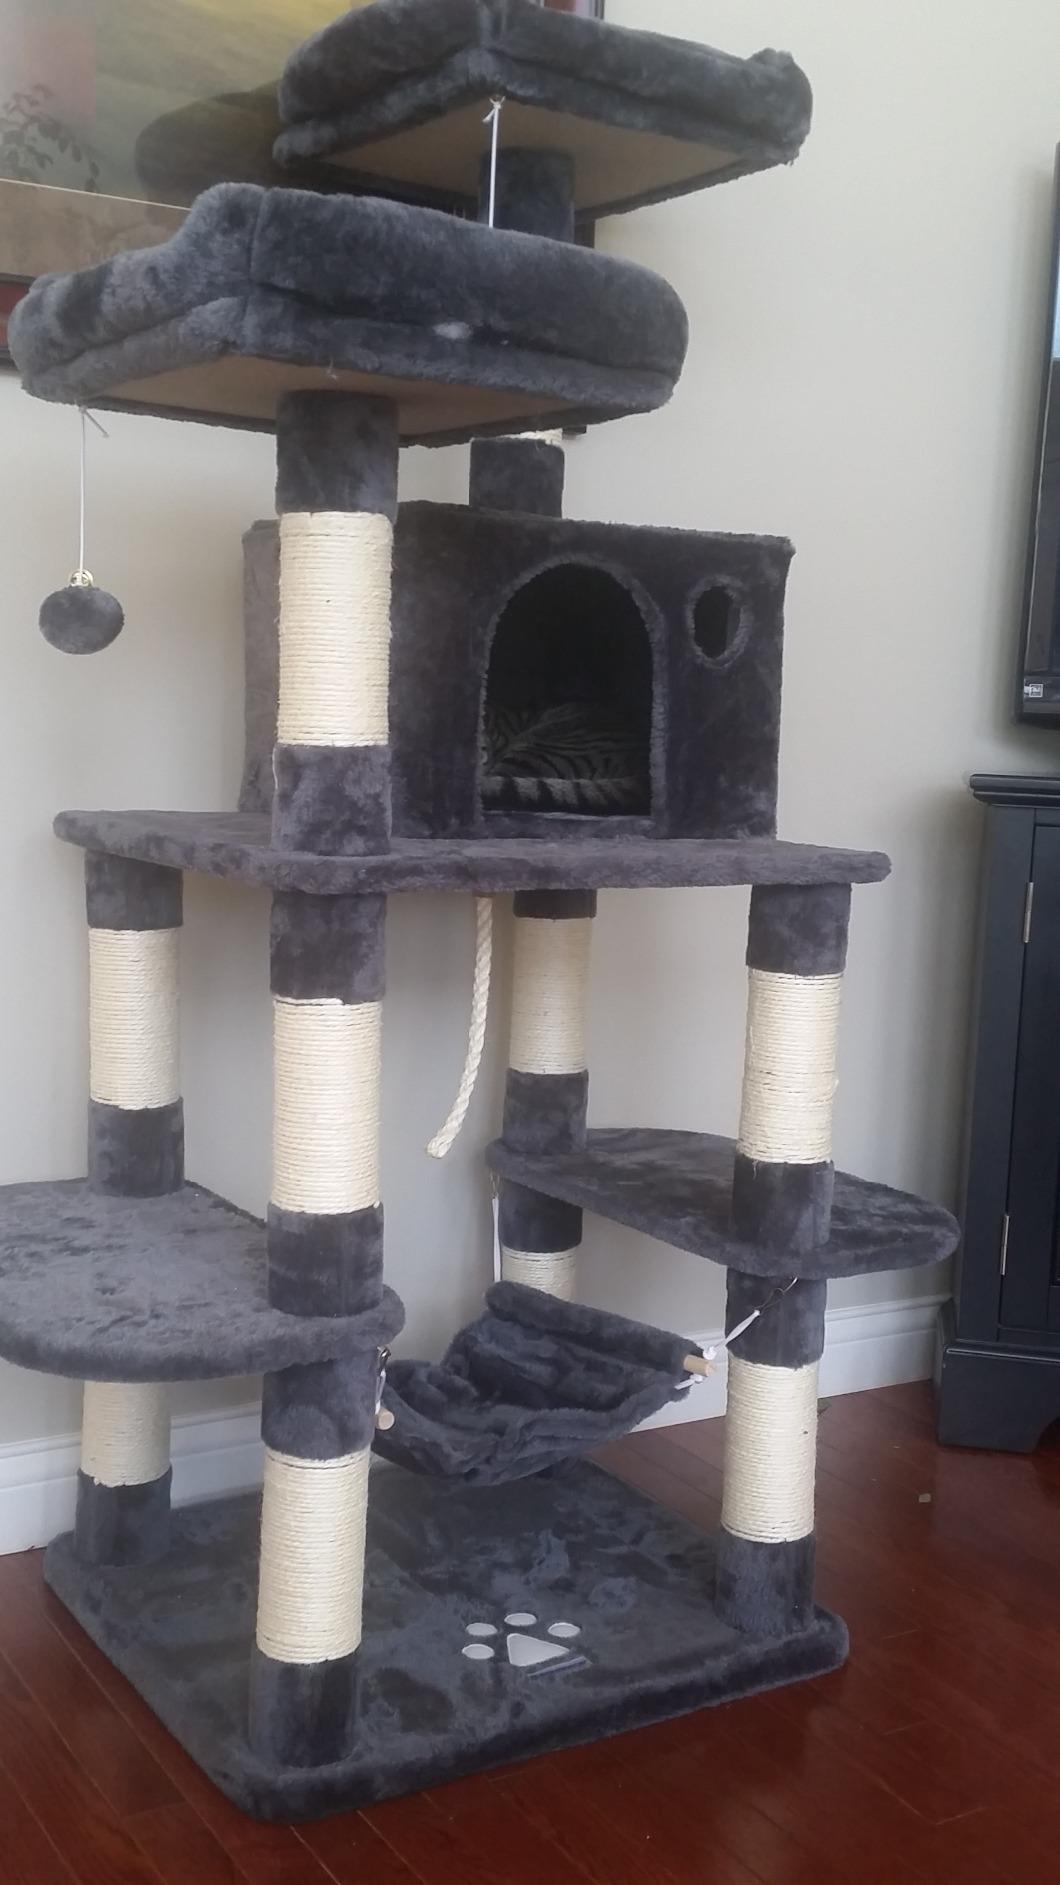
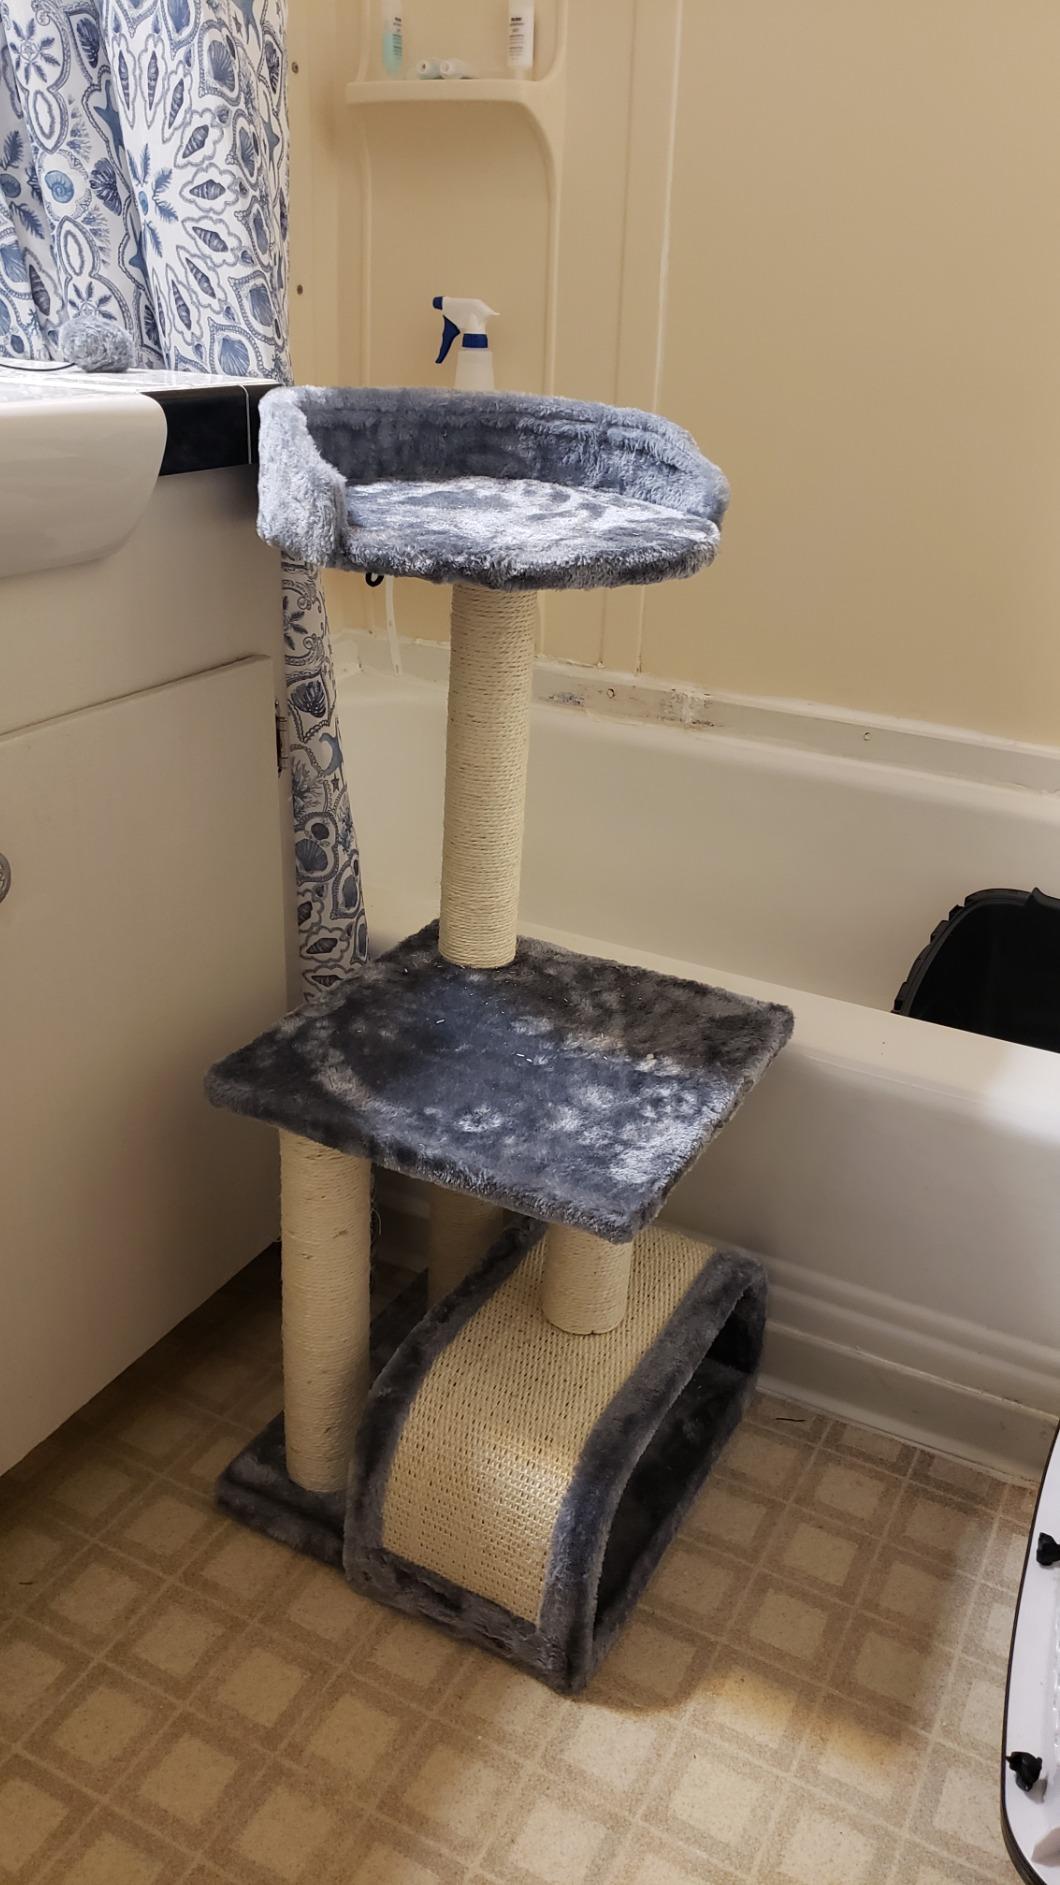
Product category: items_cat tree
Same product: no